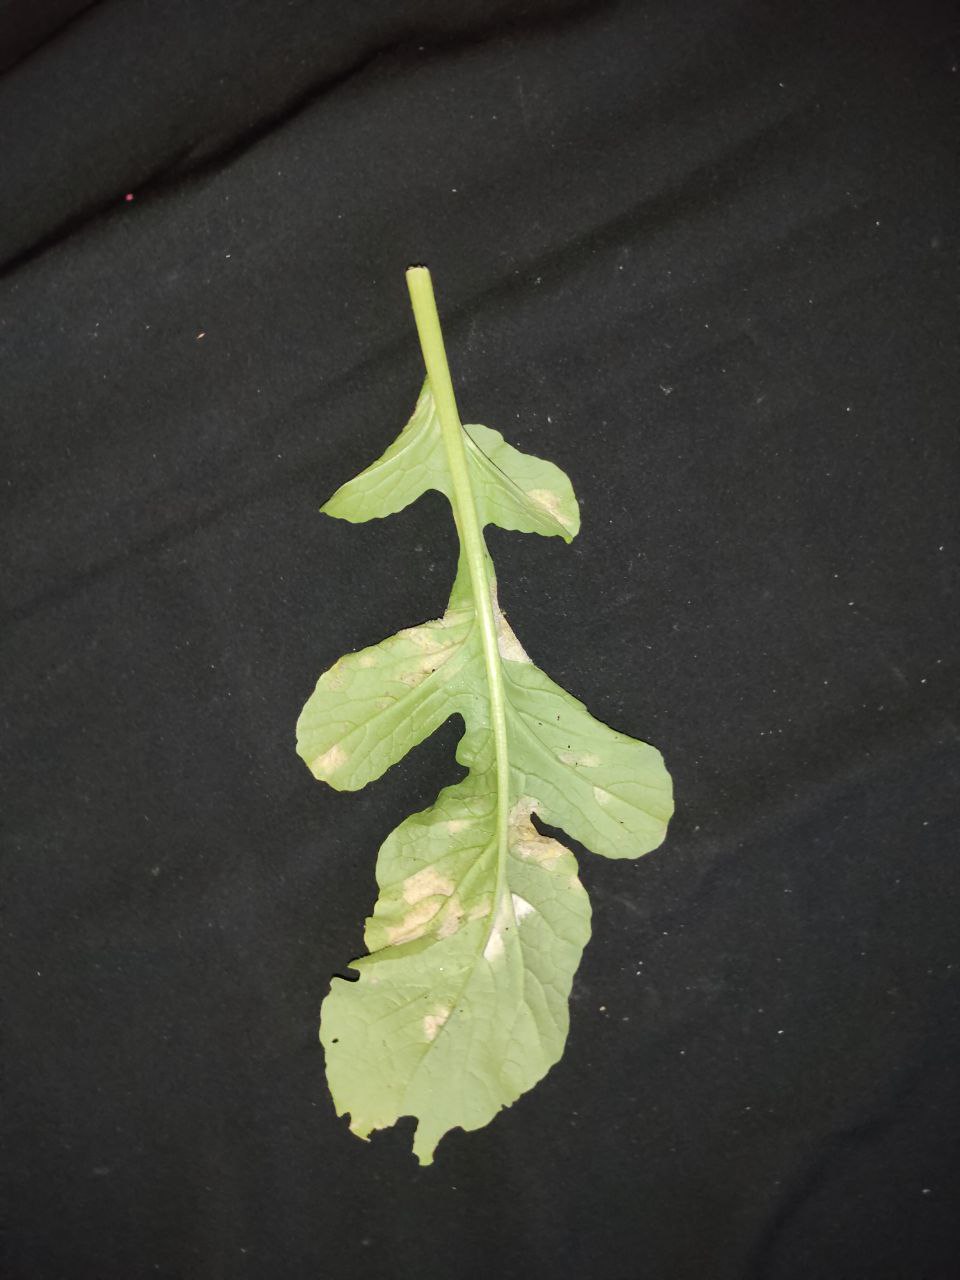
Label: Mosaic virus